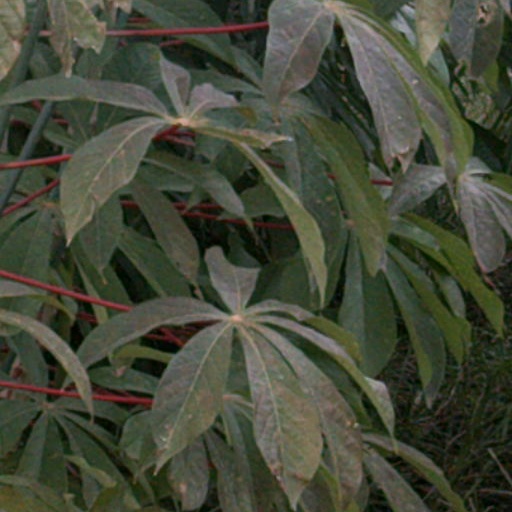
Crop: cassava